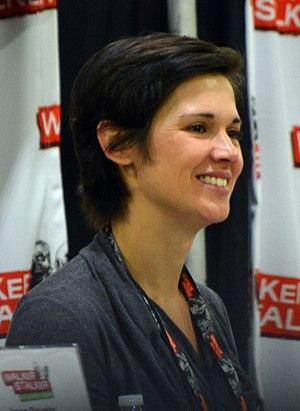
Walker Stalker Con 2016 Atlanta
Cet article présente les personnages de fiction de la série télévisée américaine The Walking Dead.
The Walking Dead est une série télévisée d'horreur et dramatique américaine, adaptée par Frank Darabont et Robert Kirkman, créateur de la bande dessinée du même nom, diffusée depuis le 31 octobre 2010 sur AMC.